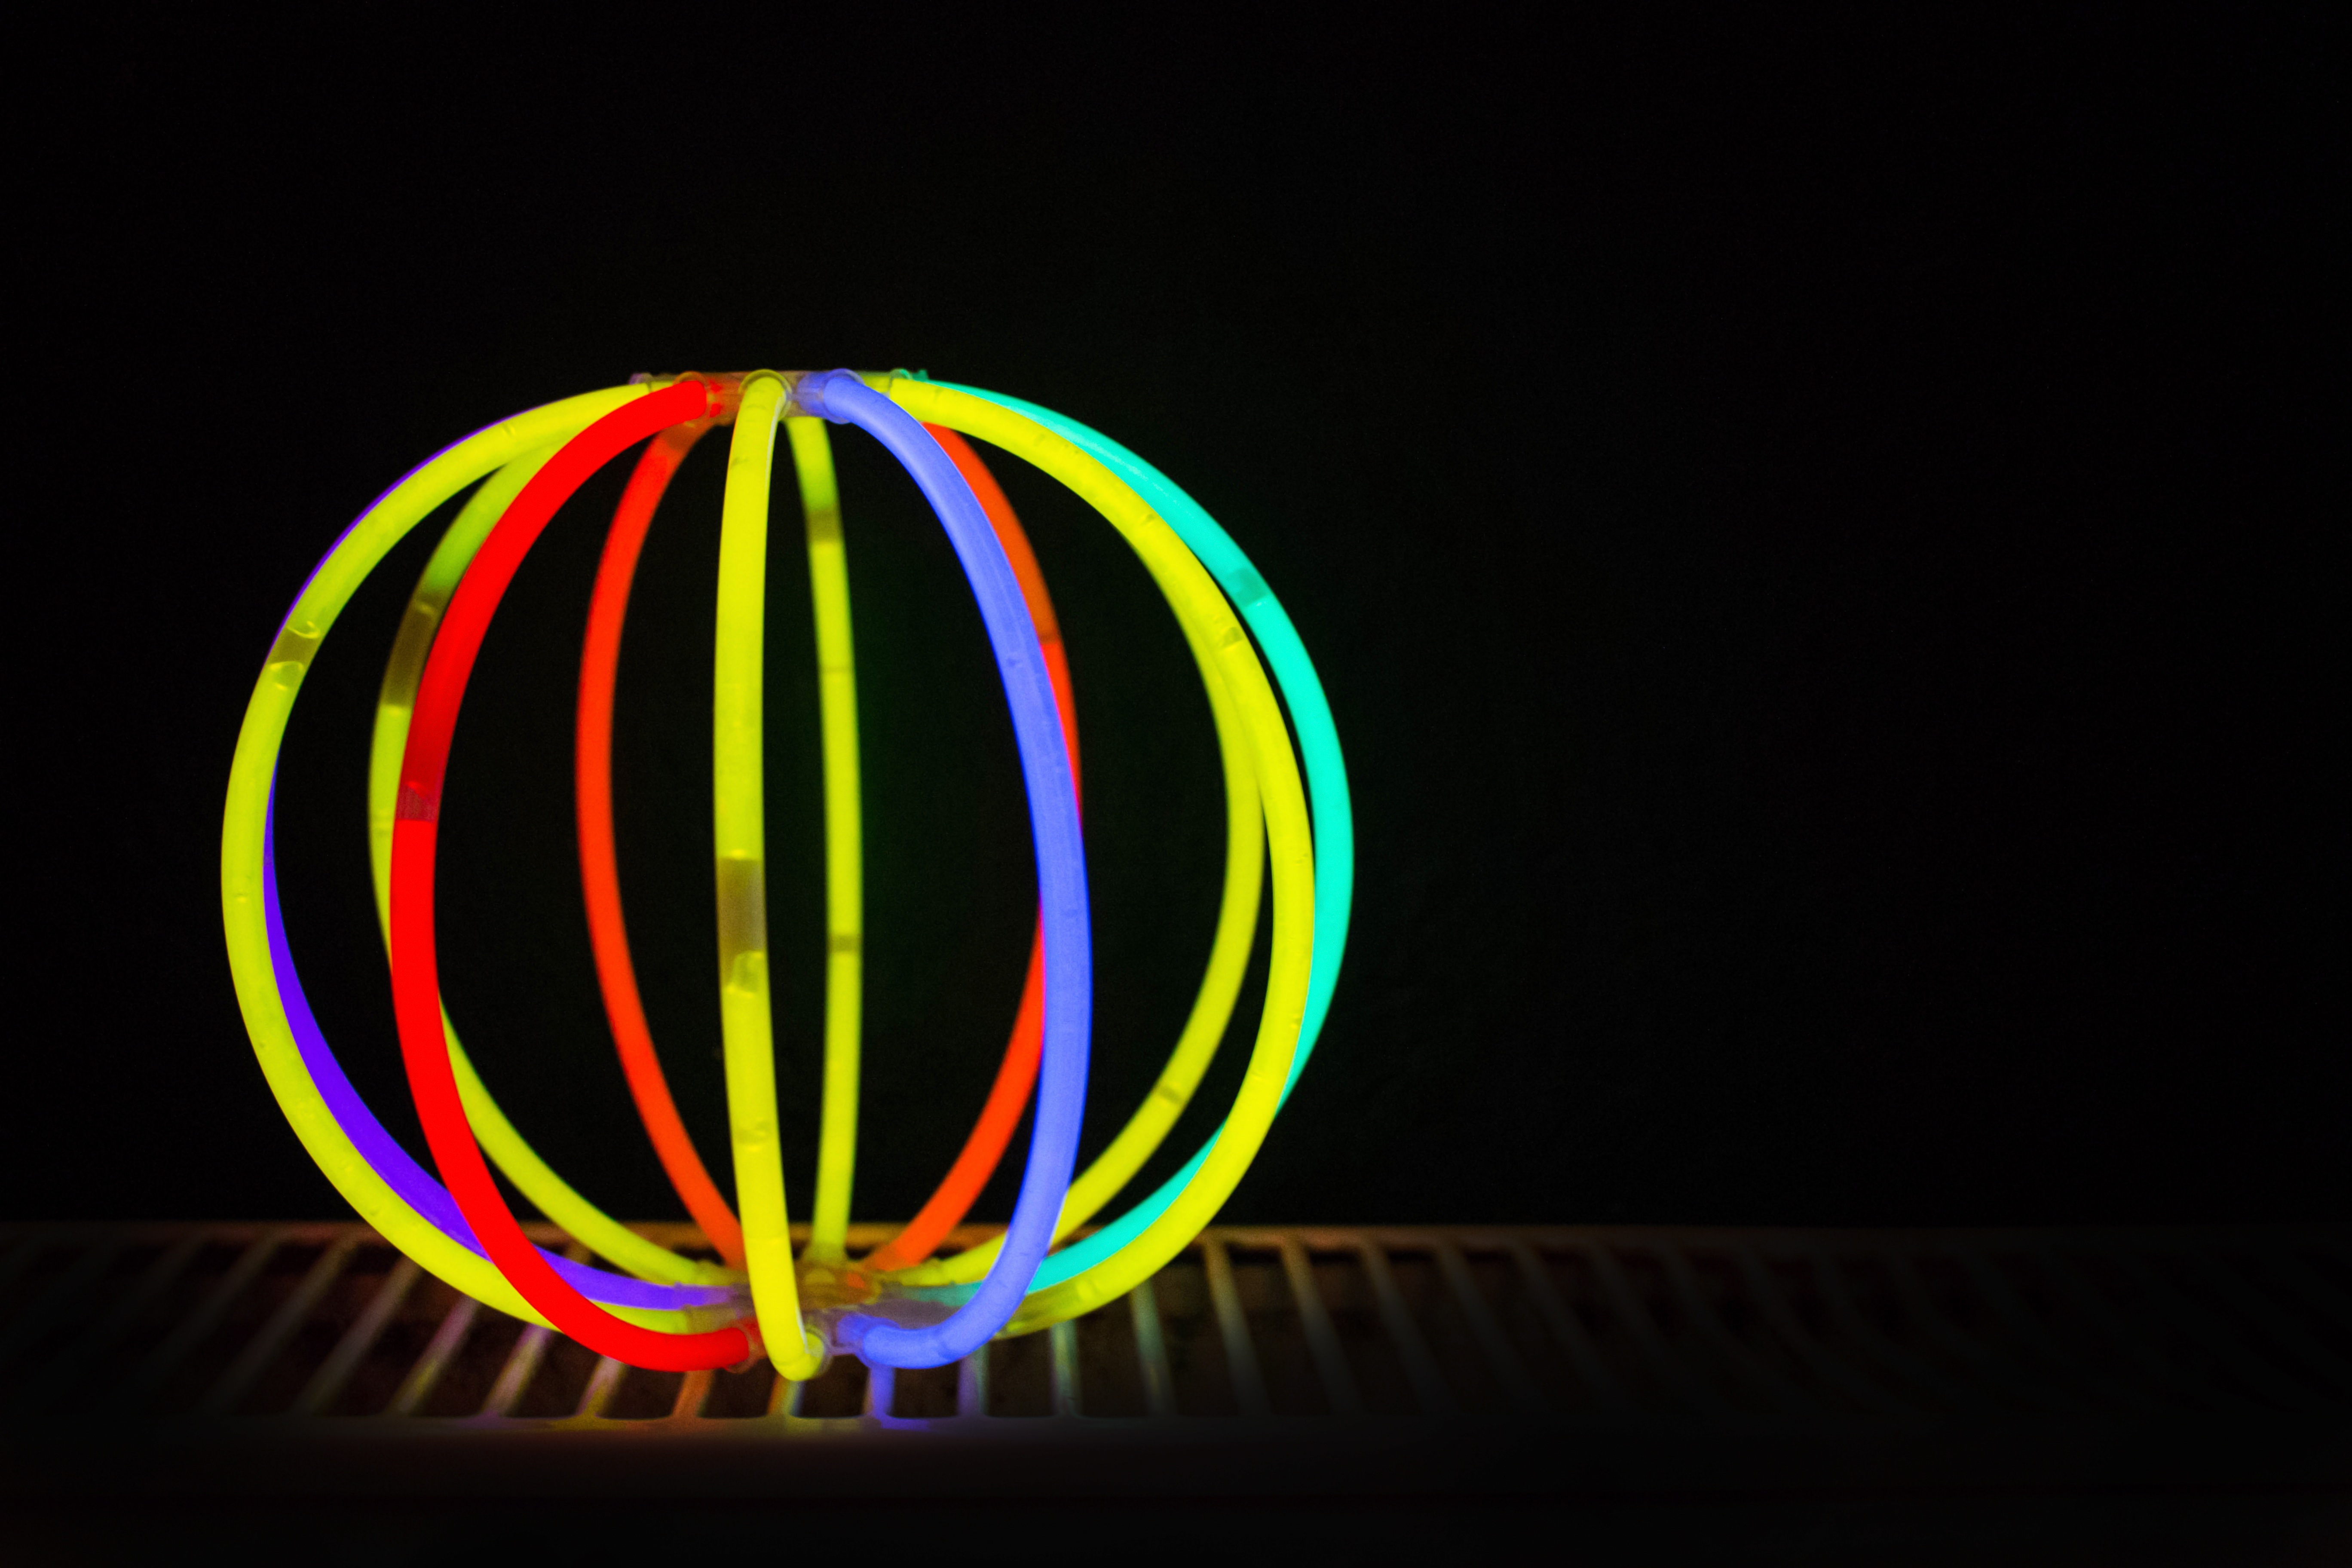
light, floral, line, color, colorful, arm, close, toy, circle, neon, deco, flowers, bracelet, jewellery, children, decorative, tinker, computer wallpaper, child bracelet